Georges Bataille

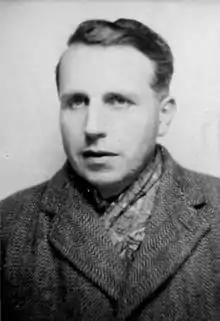
Bataille in 1943

Georges Albert Maurice Victor Bataille (10 September 1897 – 8 July 1962) was a French philosopher and intellectual working in philosophy, literature, sociology, anthropology, and history of art. His writing, which included essays, novels, and poetry, explored such subjects as eroticism, mysticism, surrealism, and transgression. His work would prove influential on subsequent schools of philosophy and social theory, including post-structuralism.